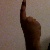
The image shows a hand gesture representing the number 1 in Indian Sign Language.